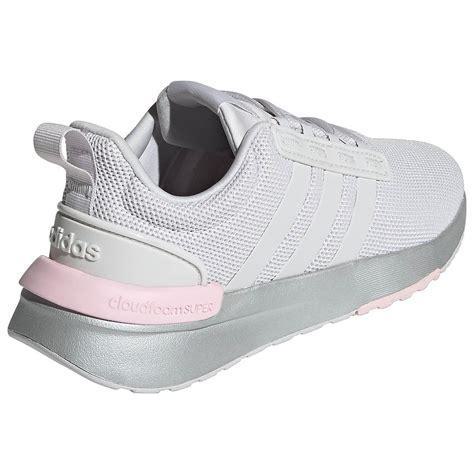
Brand: Adidas
Model: Racer TR21